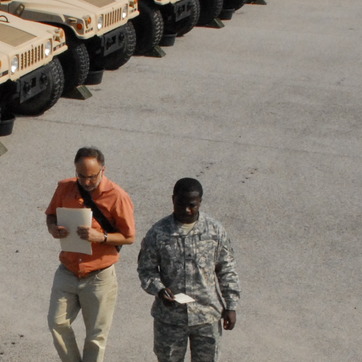
Material: hair